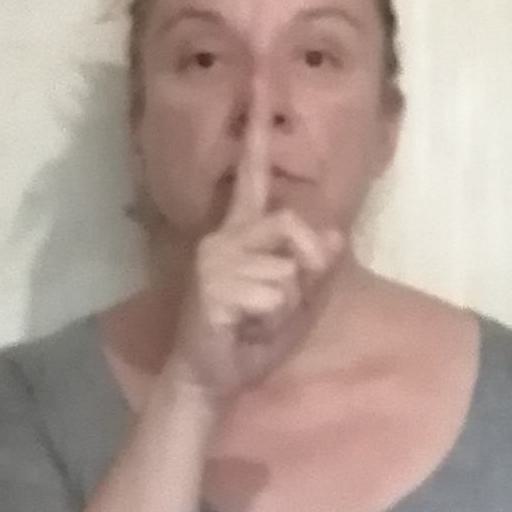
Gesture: mute